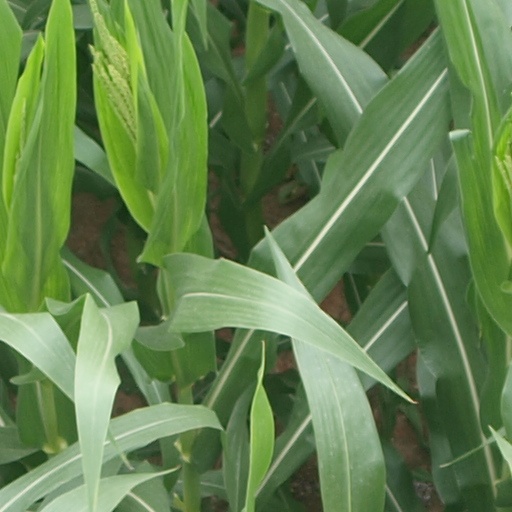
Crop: maize; corn